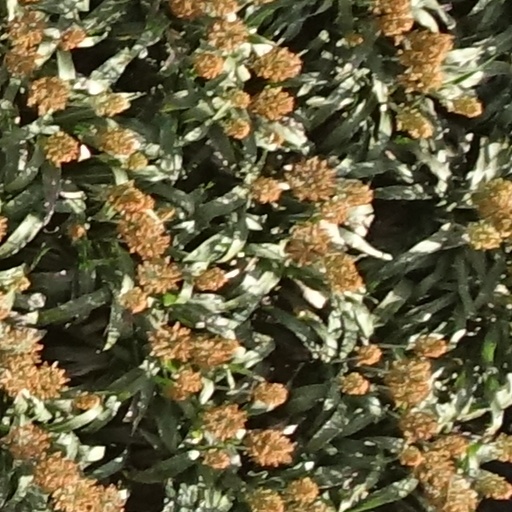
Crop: sorghum